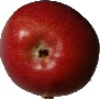
Label: Apple Braeburn 1